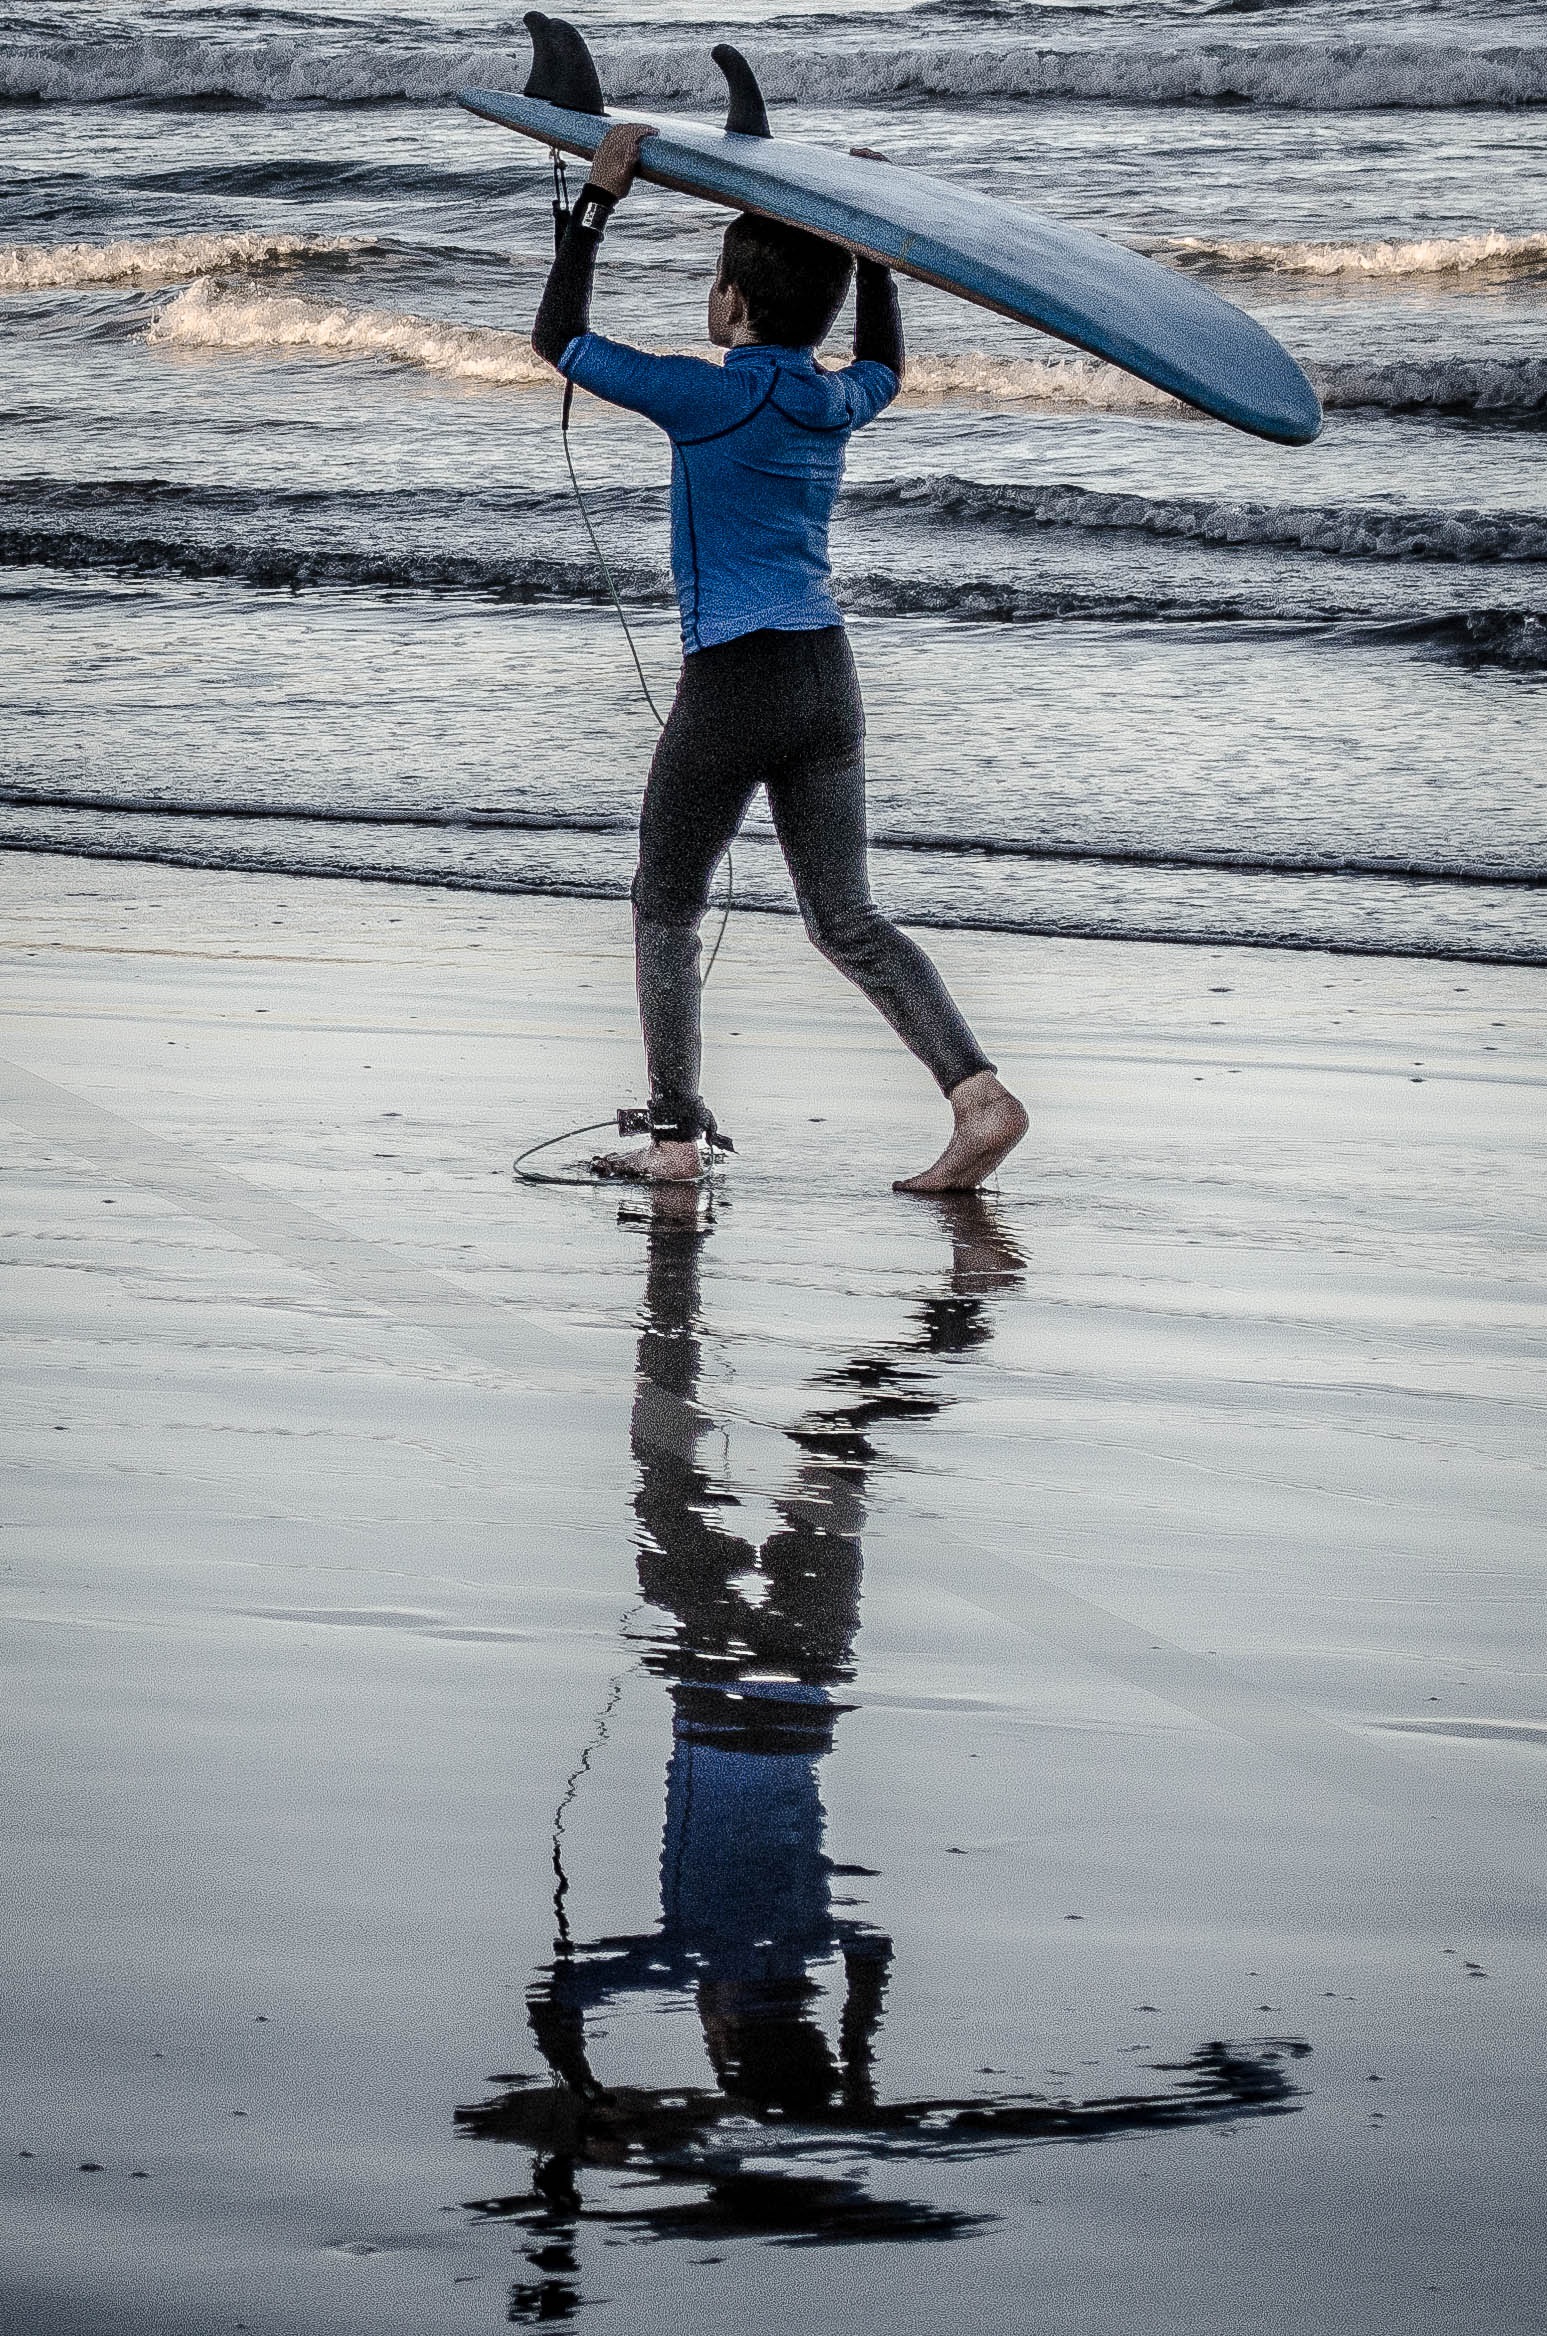
beach, sea, water, nature, sand, snow, winter, people, summer, jumping, surf, reflection, child, blue, season, winter sport, is, sports, footwear, costa